Tudor architecture

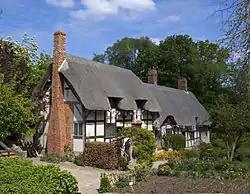
Anne Hathaway's Cottage, a timber-framed farmhouse

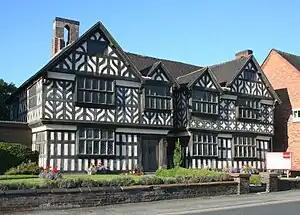
Churche's Mansion, Nantwich, Ches.

The houses and buildings of ordinary people were typically timber framed. Timber framing on the upper floors of a house started appearing after 1400 CE in Europe and originally it was a method used to keep water from going back into the walls, instead being redirected back to the soil. The frame was usually filled with wattle and daub but occasionally with brick. These houses were also slower to adopt the latest trends, and the great hall continued to prevail. Fireplaces were quite large by modern standards, and intended to heat as much of the home as possible as well as cook upon them because in this period England was much more prone to snow.